Blood Promise (novel)

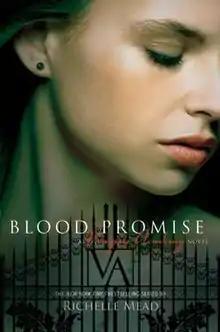
Cover of "Blood Promise"

Blood Promise is the fourth book in the "Vampire Academy" series by Richelle Mead. Previously in the series, the main character, Rose, and her true love Dimitri made a pact that if either of them were turned into strigoi, the other would kill them rather than let them roam as an evil vampire. "Blood Promise" follows Rose's emotional struggle as she travels to Russia to hunt down Dimitri and fulfill this promise.